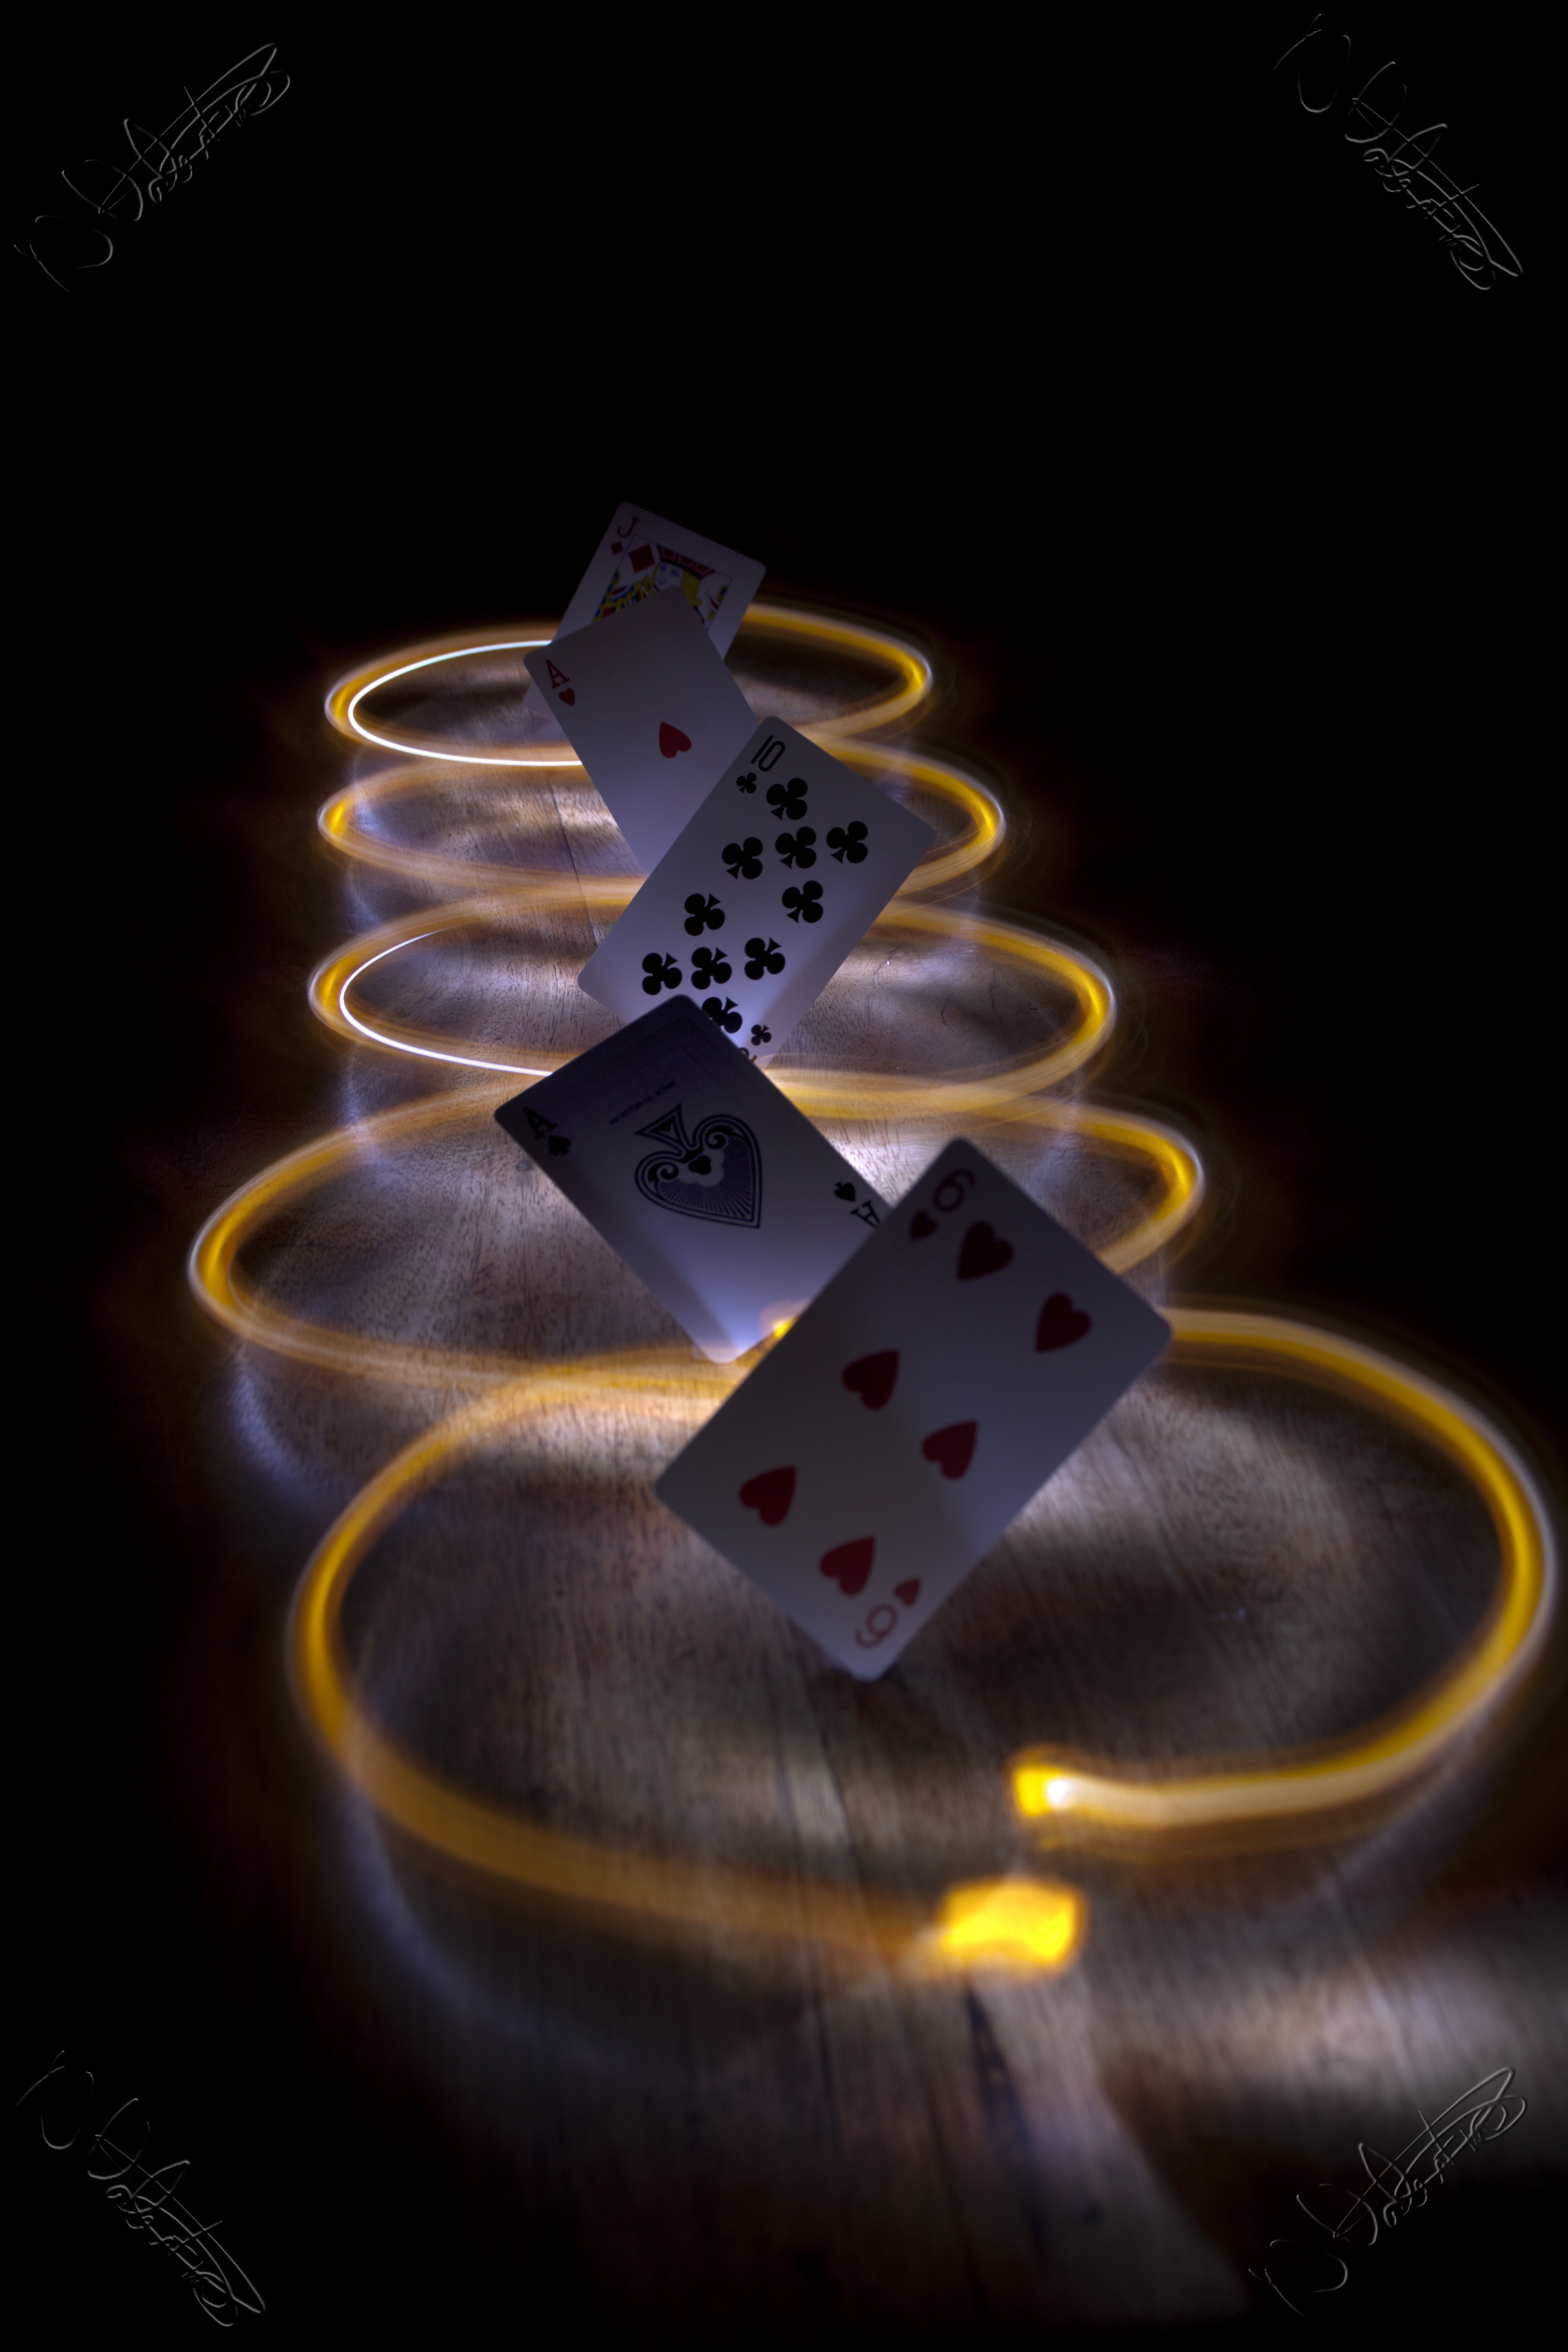
light, number, space, flame, fire, darkness, lighting, lightpainting, uk, indoors, illustration, longexposure, lighttrails, screenshot, nikkvalentine, peterborough, tabletopphotography, trickphotography, playingcards, macro photography, computer wallpaper